Saër Sène

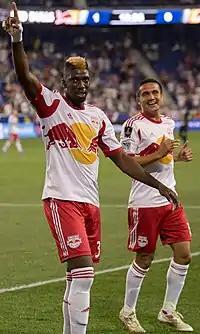
Sène (left) with Tim Cahill in 2014

Saër Sène (born 4 November 1986) is a French professional footballer who plays as a forward.